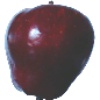
Label: Apple Red Delicious 1